Protein biosynthesis

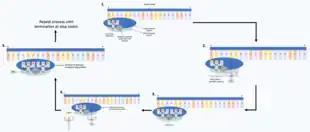
Illustrates the translation process showing the cycle of tRNA codon-anti-codon pairing and amino acid incorporation into the growing polypeptide chain by the ribosome.

During translation, ribosomes synthesize polypeptide chains from mRNA template molecules. In eukaryotes, translation occurs in the cytoplasm of the cell, where the ribosomes are located either free floating or attached to the endoplasmic reticulum. In prokaryotes, which lack a nucleus, the processes of both transcription and translation occur in the cytoplasm.